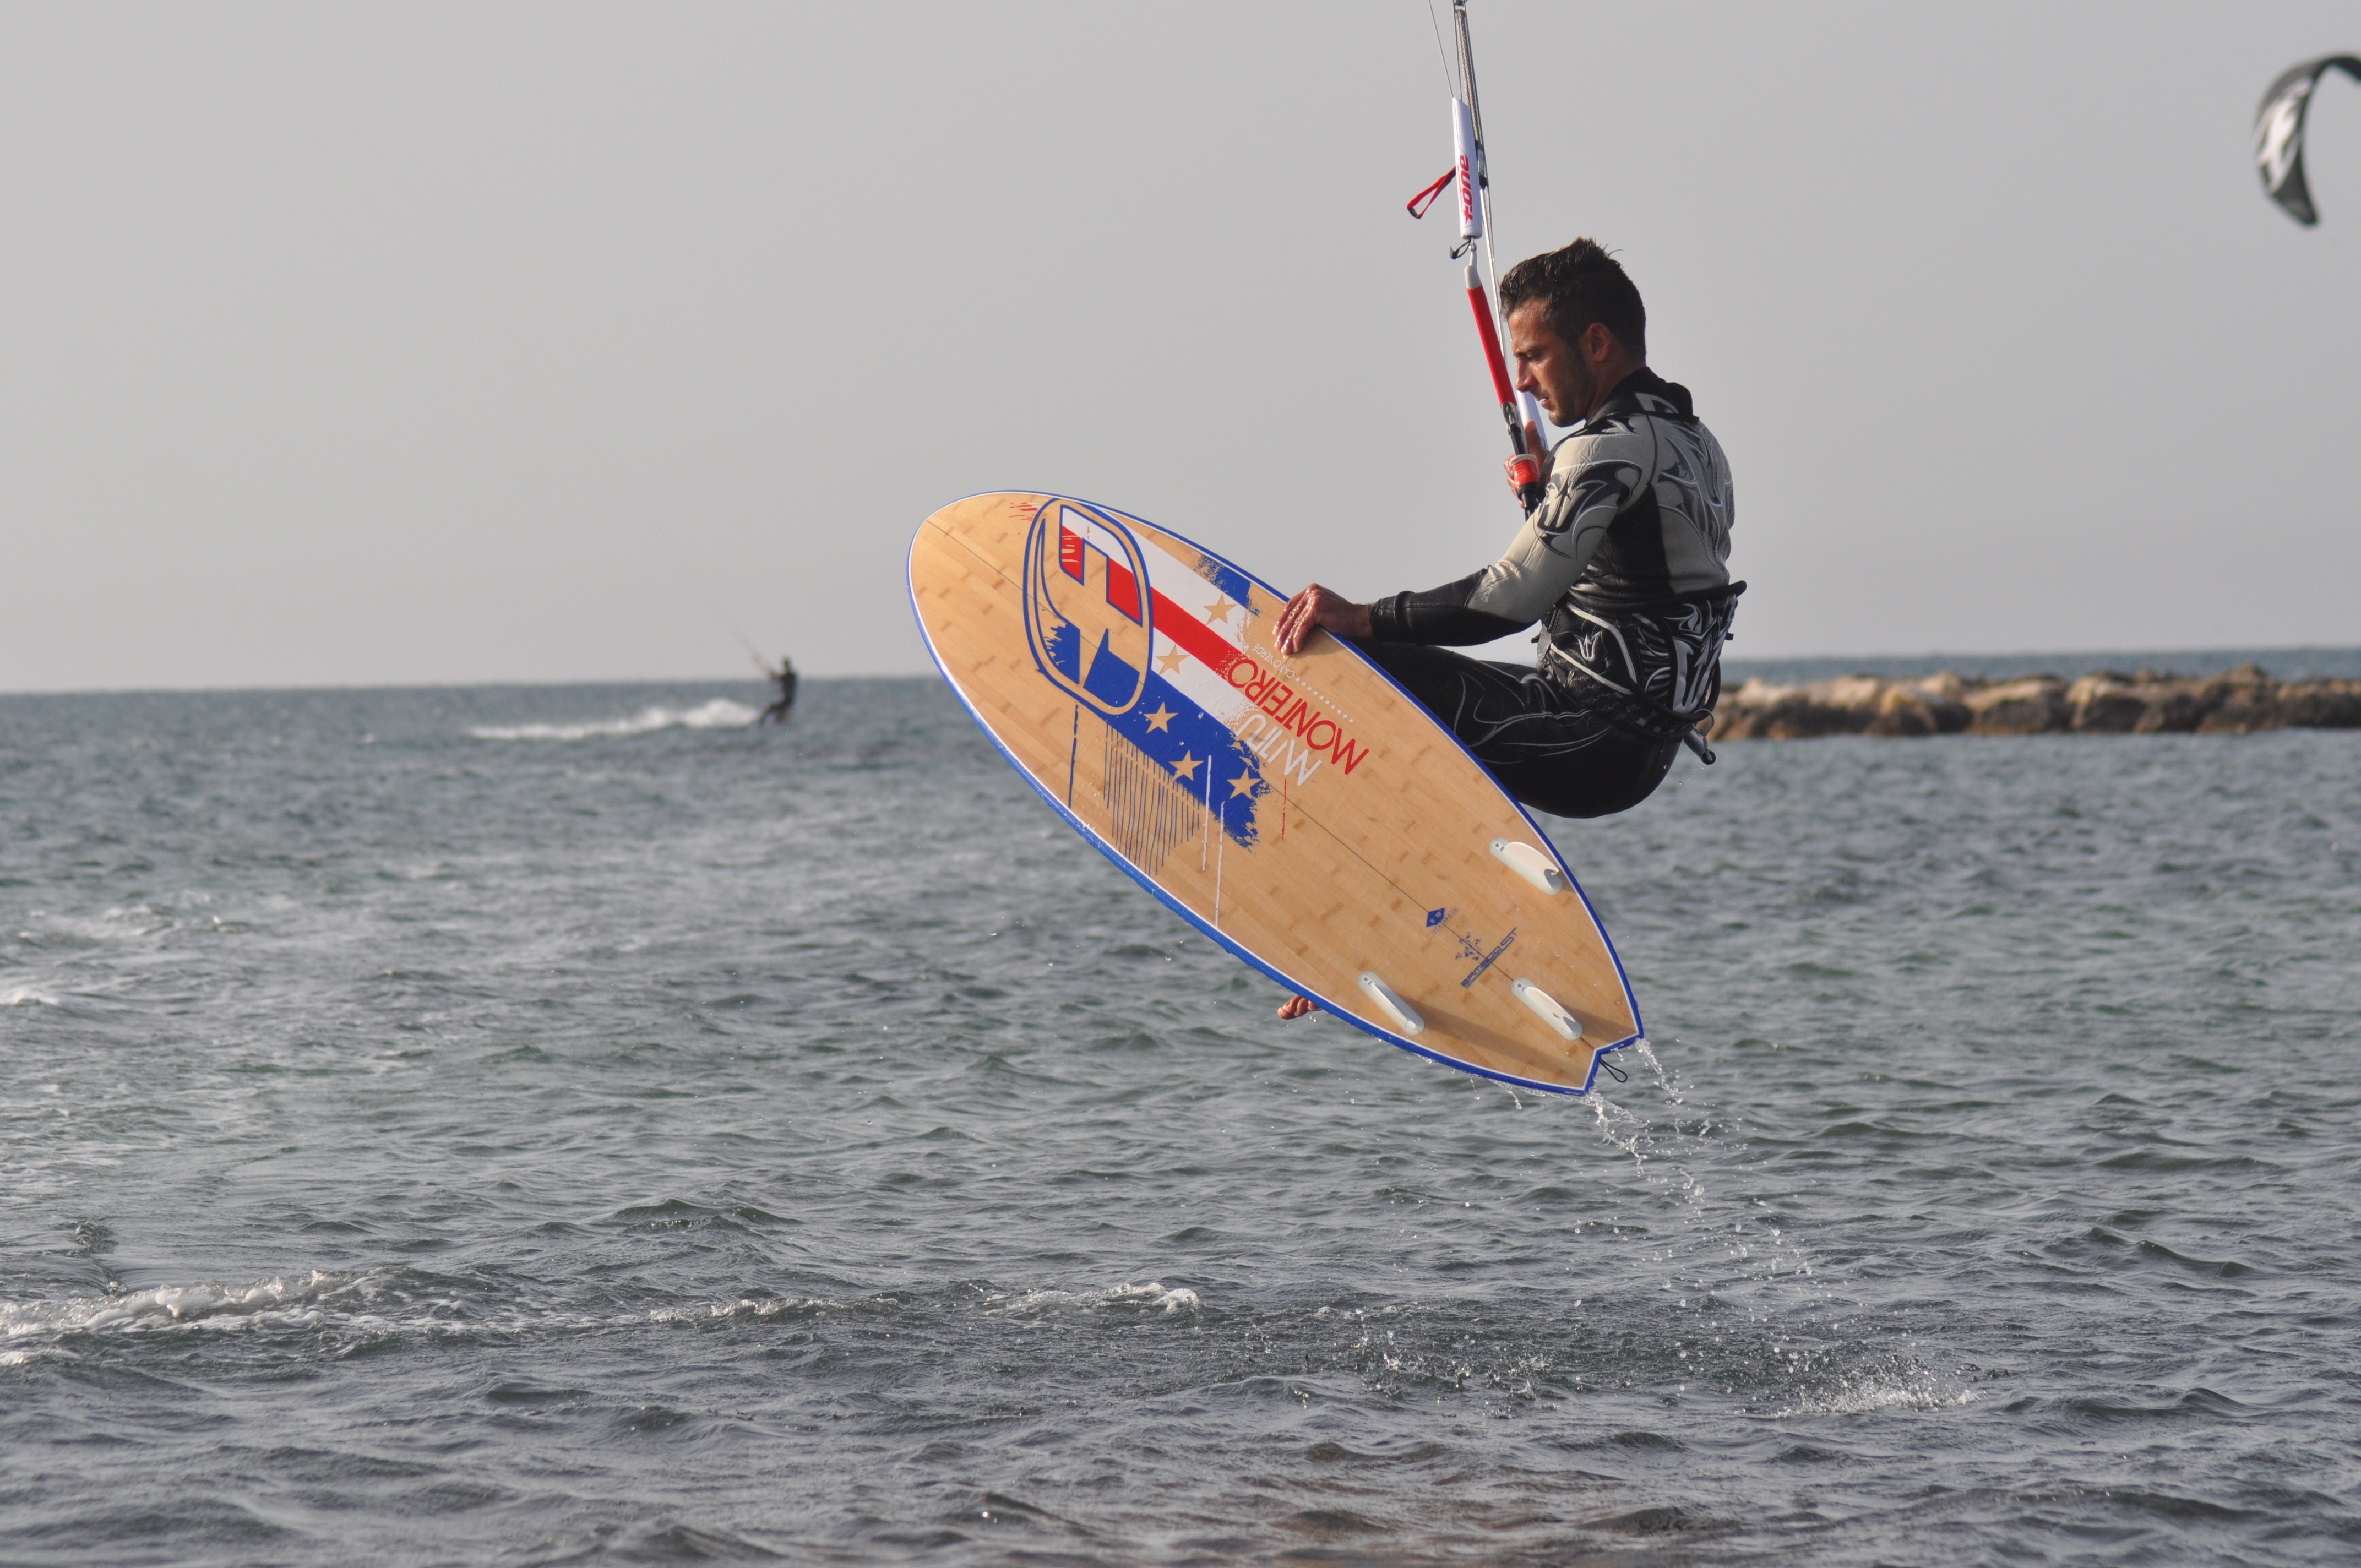
sea, wind, surf, paddle, sailing, surfboard, extreme sport, toy, sports, windsurfing, kitesurfing, kiteboarding, water sport, windsports, wind wave, boardsport, surfing equipment and supplies, kite sports, surface water sports, newera